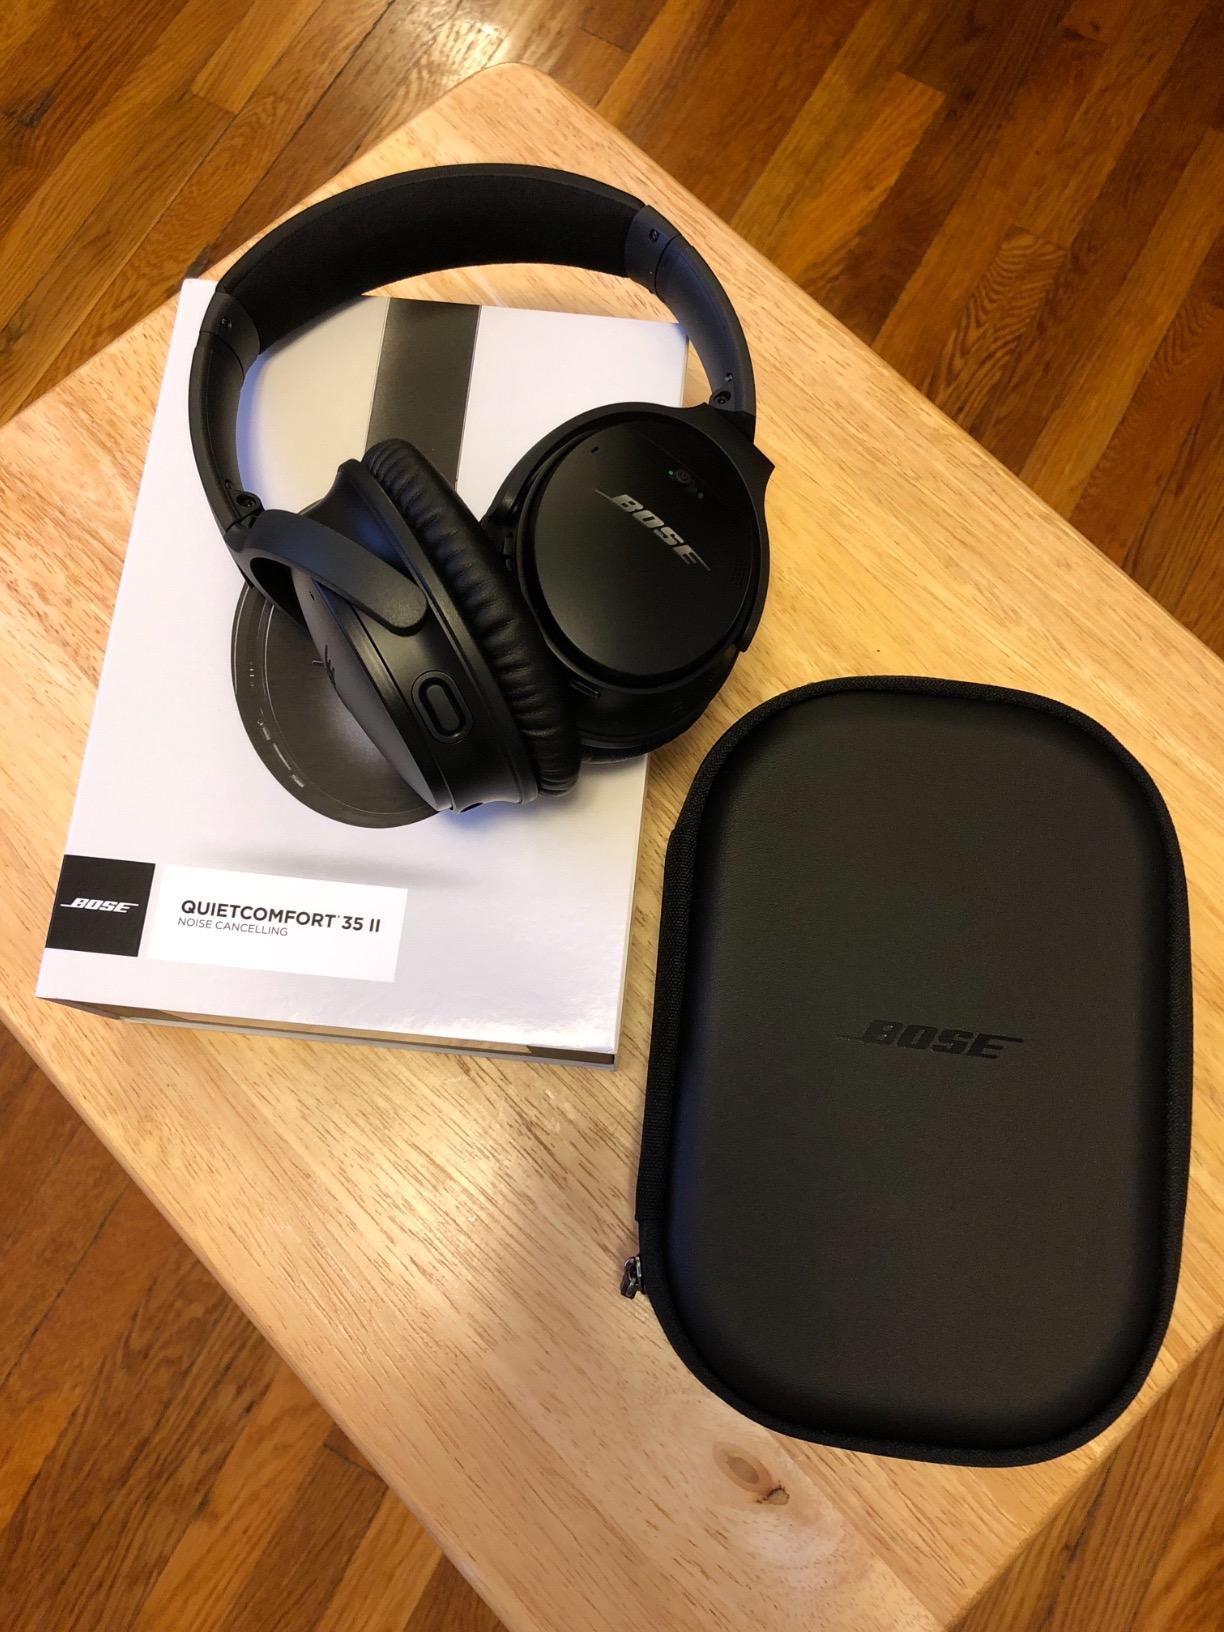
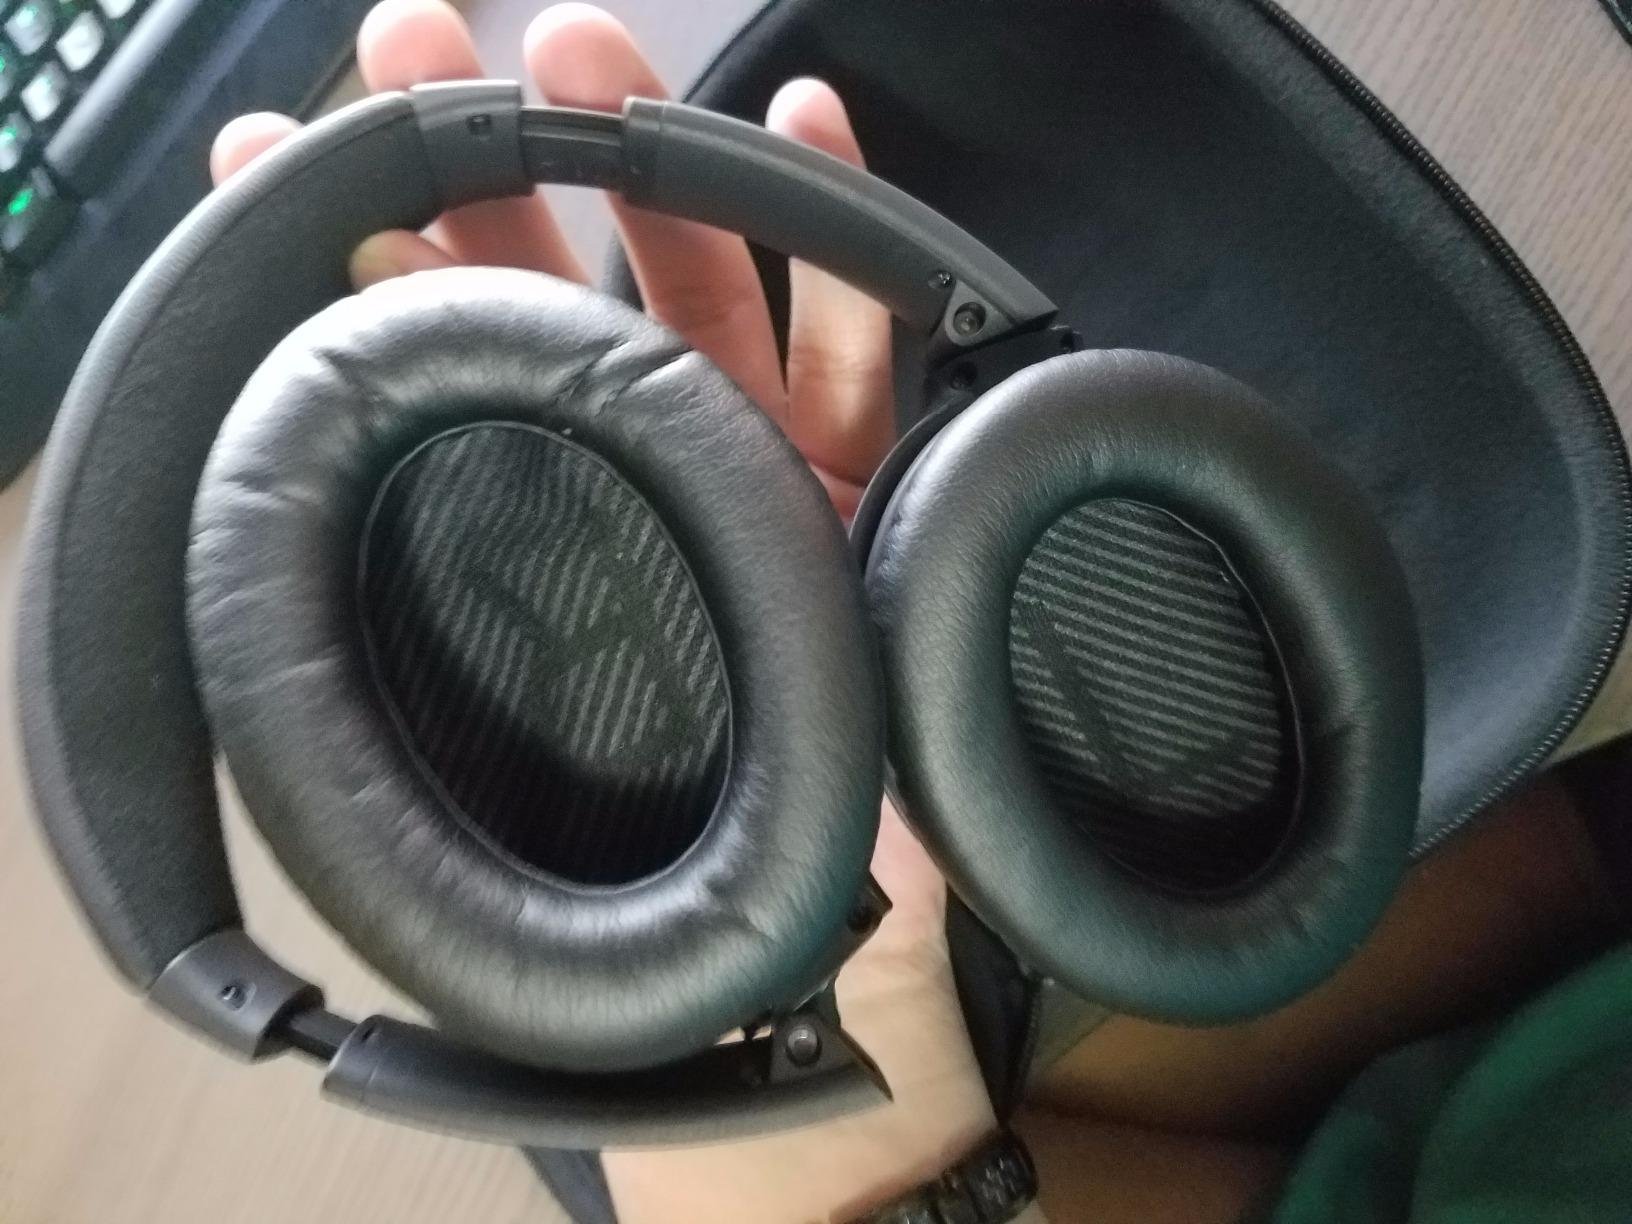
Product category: headphones
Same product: yes